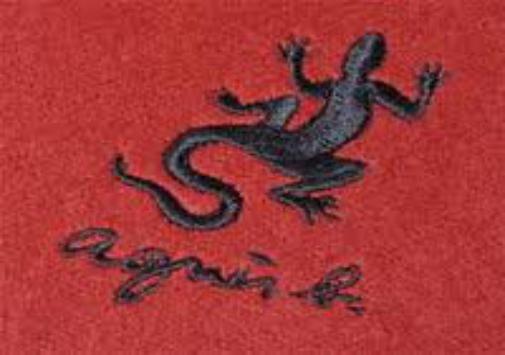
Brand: Agnes b
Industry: Clothes